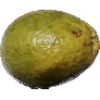
Label: guava